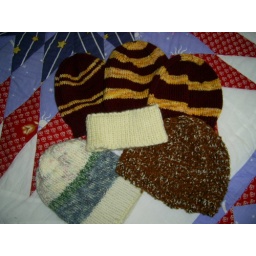
knitted hats from stash yarns in house / footy/ state colours